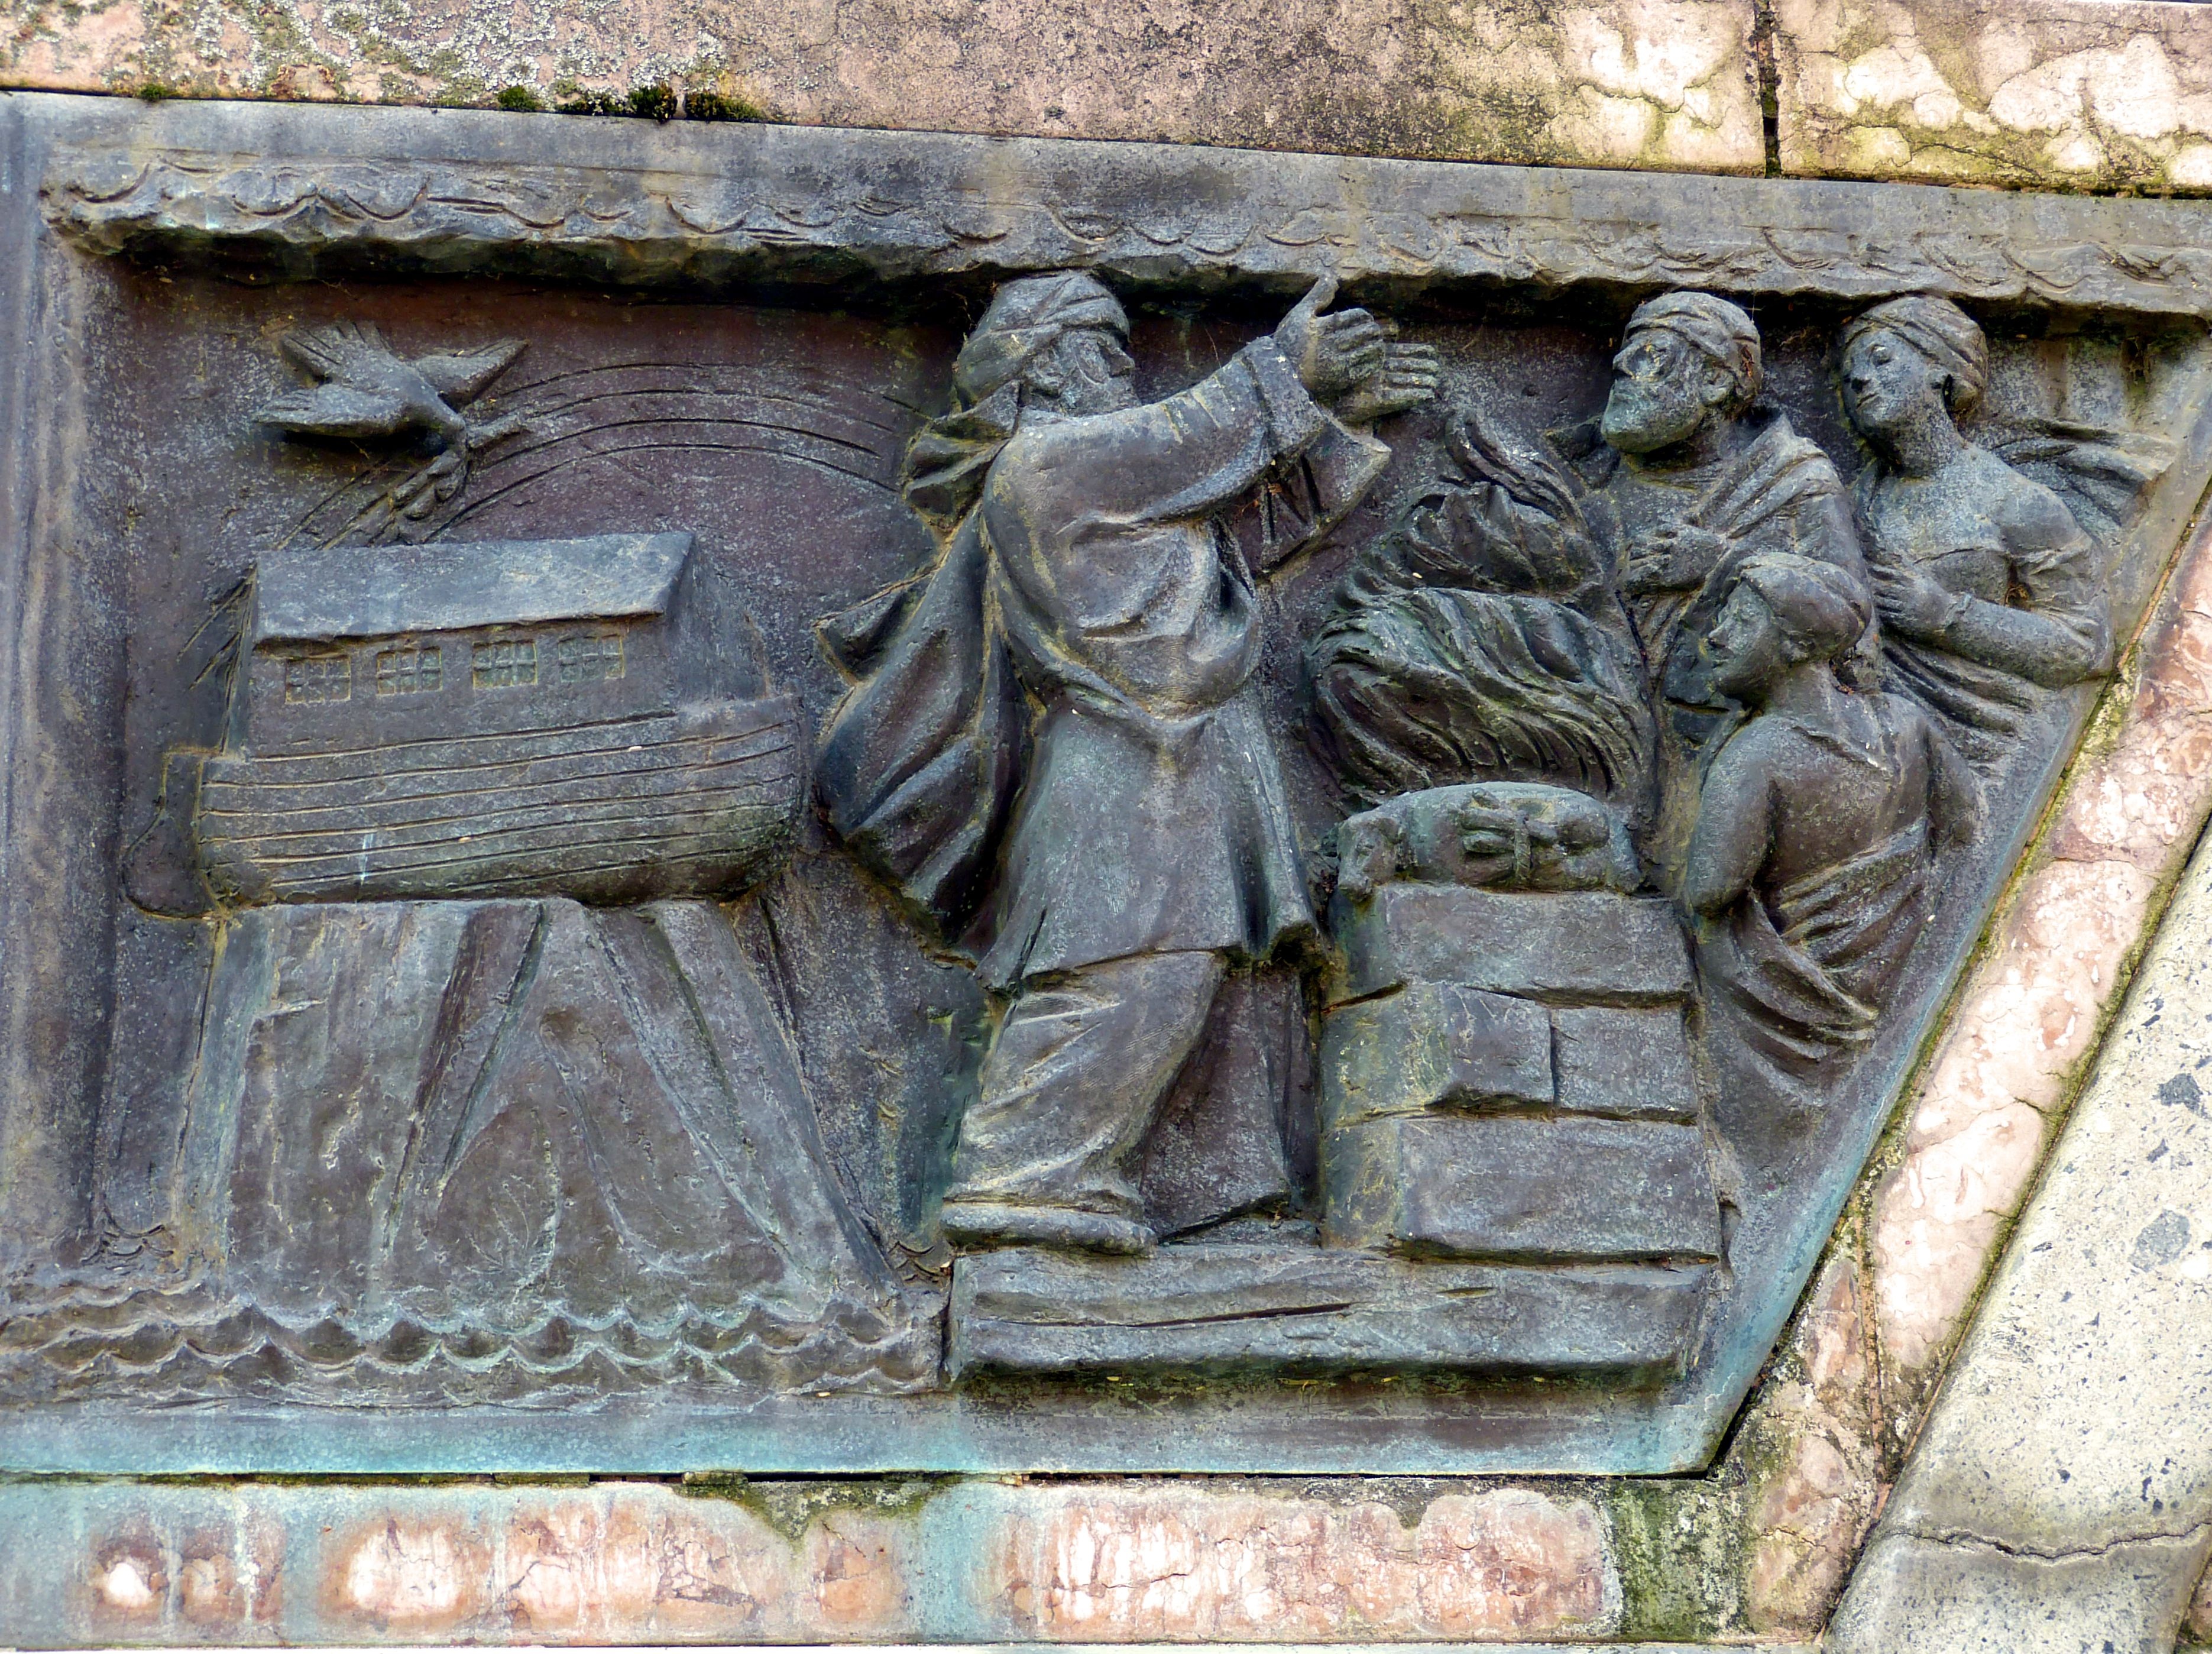
rock, star, ship, monument, statue, flood, old town, sculpture, memorial, art, temple, altar, ruins, dove, commemorate, synagogue, history, carving, relief, historically, reminder, victims, mourning, stele, lower saxony, judaism, ark, jews, archaeological site, stone carving, archenoah, ancient history, hildesheim germany, noah, reichskristallnacht